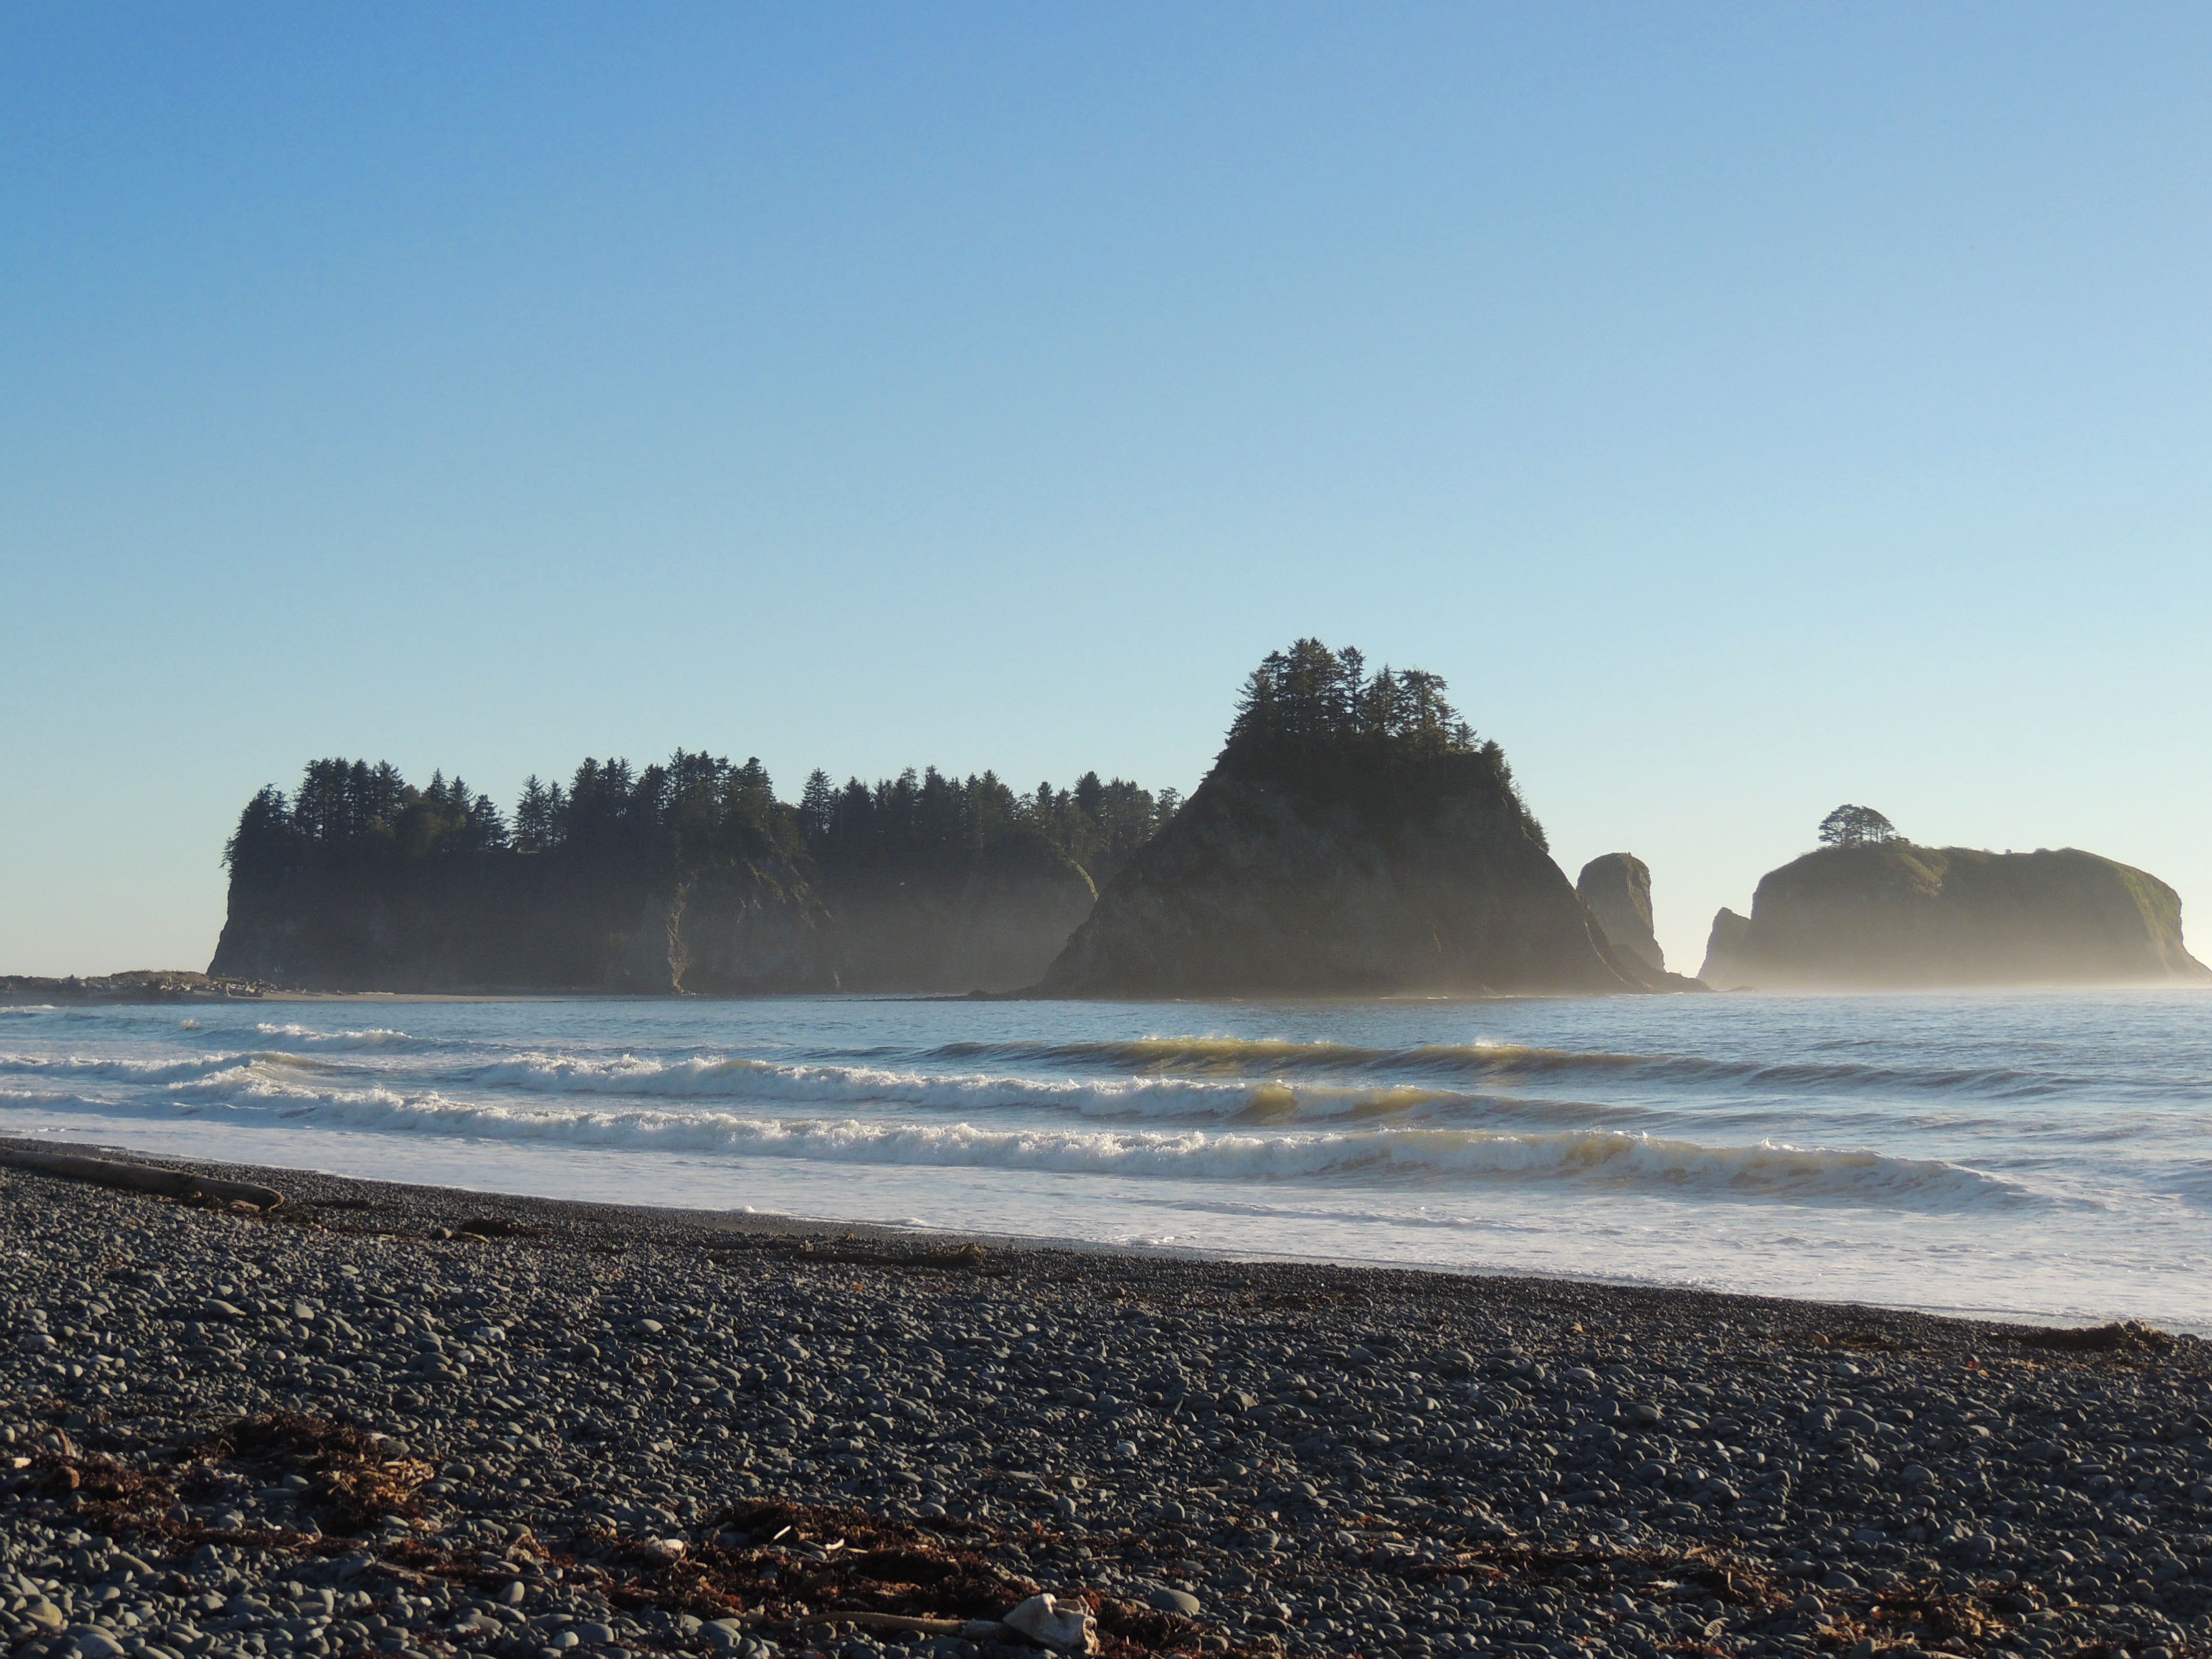
beach, sea, coast, water, nature, outdoor, sand, rock, ocean, horizon, sky, sunlight, morning, shore, wave, dawn, coastal, coastline, cliff, seaside, environment, scenic, seascape, bay, terrain, body of water, washington, rocks, marine, cape, atmospheric phenomenon, wind wave, sea stacks